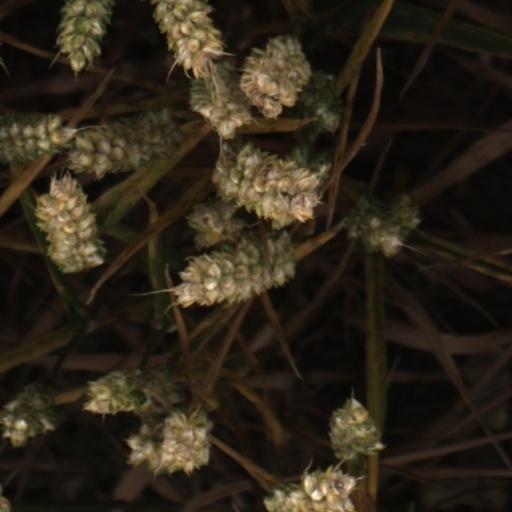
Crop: wheat